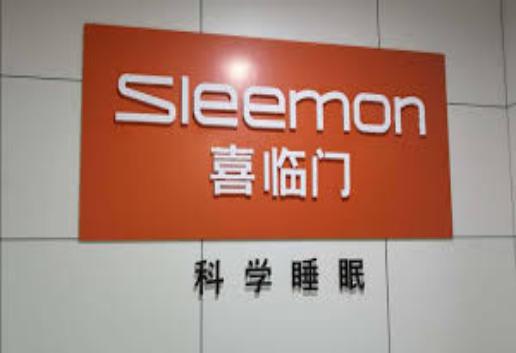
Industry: Necessities